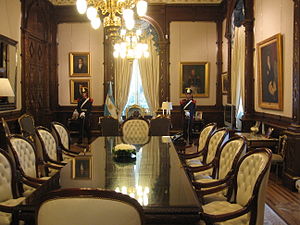
Casa Rosada / Interiør
Casa Rosada er en regeringsbygning i Buenos Aires i Argentina, der er det officielle hjemsted for regeringen i Argentina og rummer kontorer for præsidenten. Præsidenten er normalt bosat på Quinta de Olivos, en bygning i Olivos i Buenos Aires-provinsen.